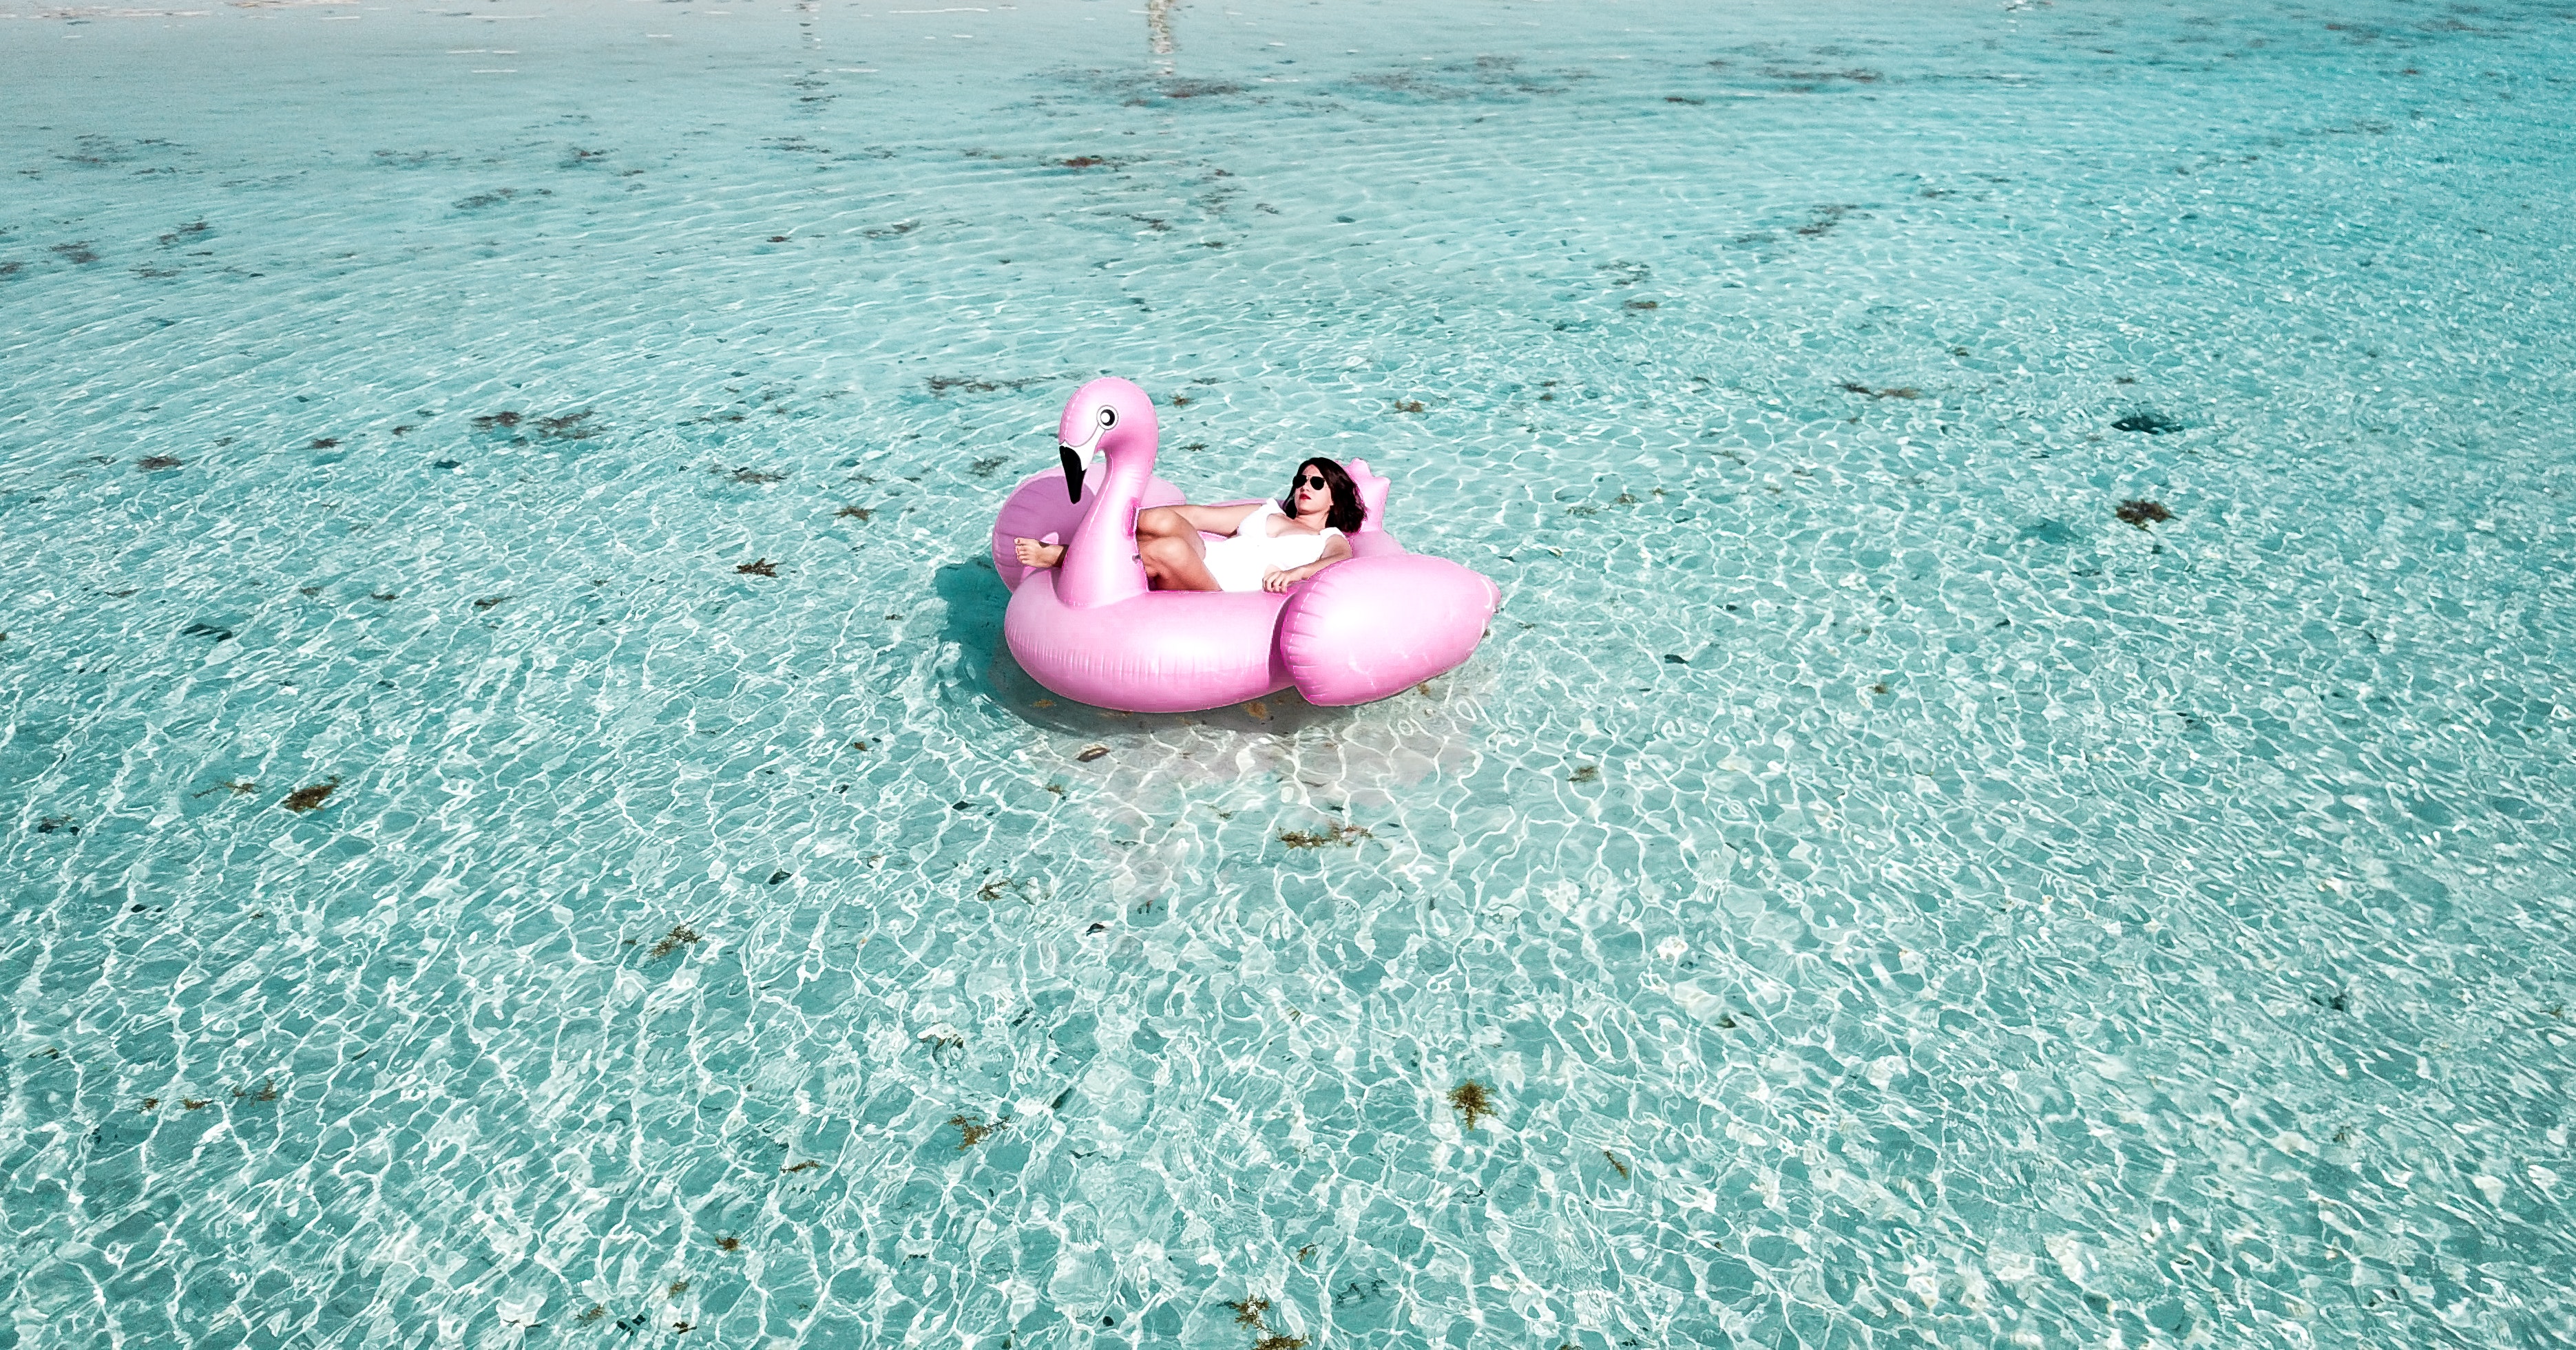
pink, water, vacation, fun, leg, leisure, sea